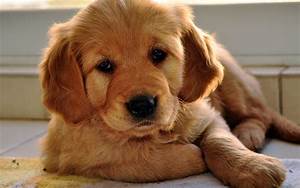
Label: dog